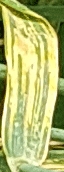
Label: Wheat___Yellow_Rust